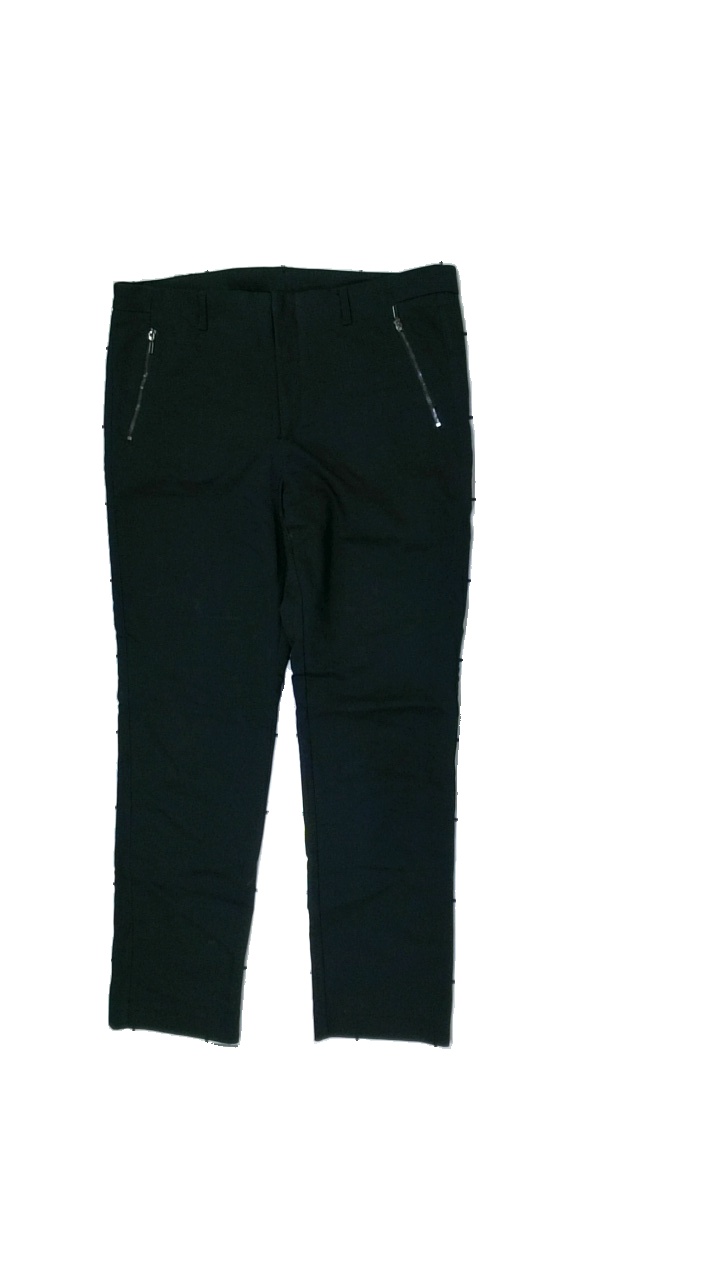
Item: Trousers (Ladies)
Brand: Kappahl
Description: Black trousers
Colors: Black
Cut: Regular
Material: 53% cotton, 47% polyester
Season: All
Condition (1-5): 2
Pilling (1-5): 5
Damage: Brown stains
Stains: Minor
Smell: Minor
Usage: Export
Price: <50